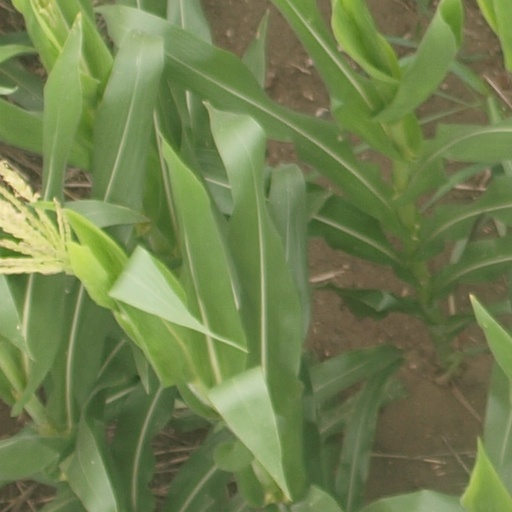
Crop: maize; corn